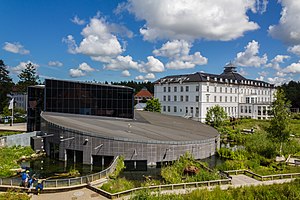
AQUA Akvarium og Dyrepark
AQUA Akvarium & Dyrepark med hotellet Vejlsøhus i baggrunden.
AQUA Akvarium &amp; Dyrepark med hotellet Vejlsøhus i baggrunden.
AQUA Akvarium og Dyrepark er et ferskvandsakvarium og zoologisk center i Silkeborg bygget i 1993.